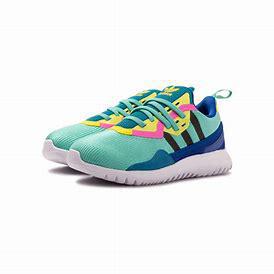
Brand: Adidas
Model: Originals Flex